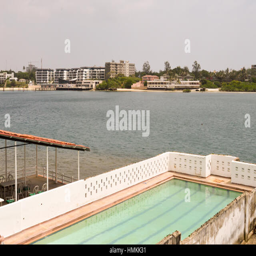
private pool with a restaurant in the background